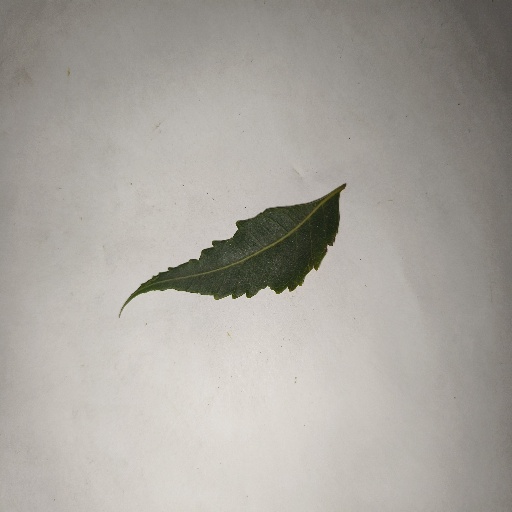
Species: Neem
Leaf condition: Healthy Leaf